Wadi al Shatii District

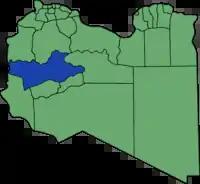
The same district between 2001 and 2007.

Per the census estimates of 2012, the total population in the region was 157,747 with 150,353 Libyans. The average size of the household in the country was 6.9, while the average household size of non-Libyans being 3.7. There were totally 22,713 households in the district, with 20,907 Libyan ones. The population density of the district was 1.86 persons per sq. km. Per 2006 census, there were totally 31,238 economically active people in the district. There were 21,006 government employees, 2,667 employers, 9,548 first level workers and 000 second level workers. There were 7,106 workers in state administration, 2,875 in agriculture, animal husbandry and forestry, 3,048 in agriculture & hunting, 11,076 in education, 1,837 in private enterprises, 2,566 in health & social work, 1,535 in production, 9,785 in technical work and 058 service workers. The total enrollment in schools was 25,404 and the number of people above secondary stage and less than graduation was 1,274. As per the report from World Health Organization (WHO), there were no communicable disease centres, two dental clinics, one general clinics, six out-patient clinics, 29 pharmacies, 65 PHC centres, two rural clinics and no specialized clinics.